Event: Nepal Earthquake
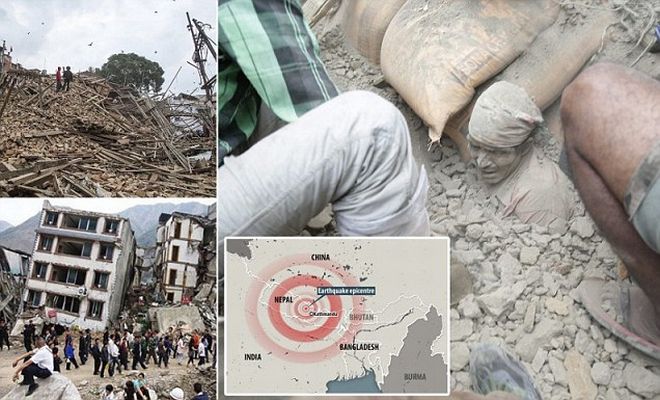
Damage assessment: damage